Russian frigate Vorovskiy

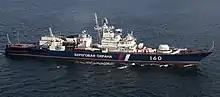
"Vorovskiy" on 23 August 2009

The frigate was the seventh ship of the class. The keel was laid on 15 May 1987 with yard number 207 at the Zaliv Shipyard in Kerch. The ship was launched on 28 July 1990. "Vorovskiy" was commissioned to KGB Border Troops Naval Service on 29 December 1990. The border guard ensign was hoisted on the ship for the first time on 5 April 1991. She made a shakedown cruise around the Black Sea on 20–26 June 1991, visiting ports of Novorossiysk, Batumi, and Odesa.